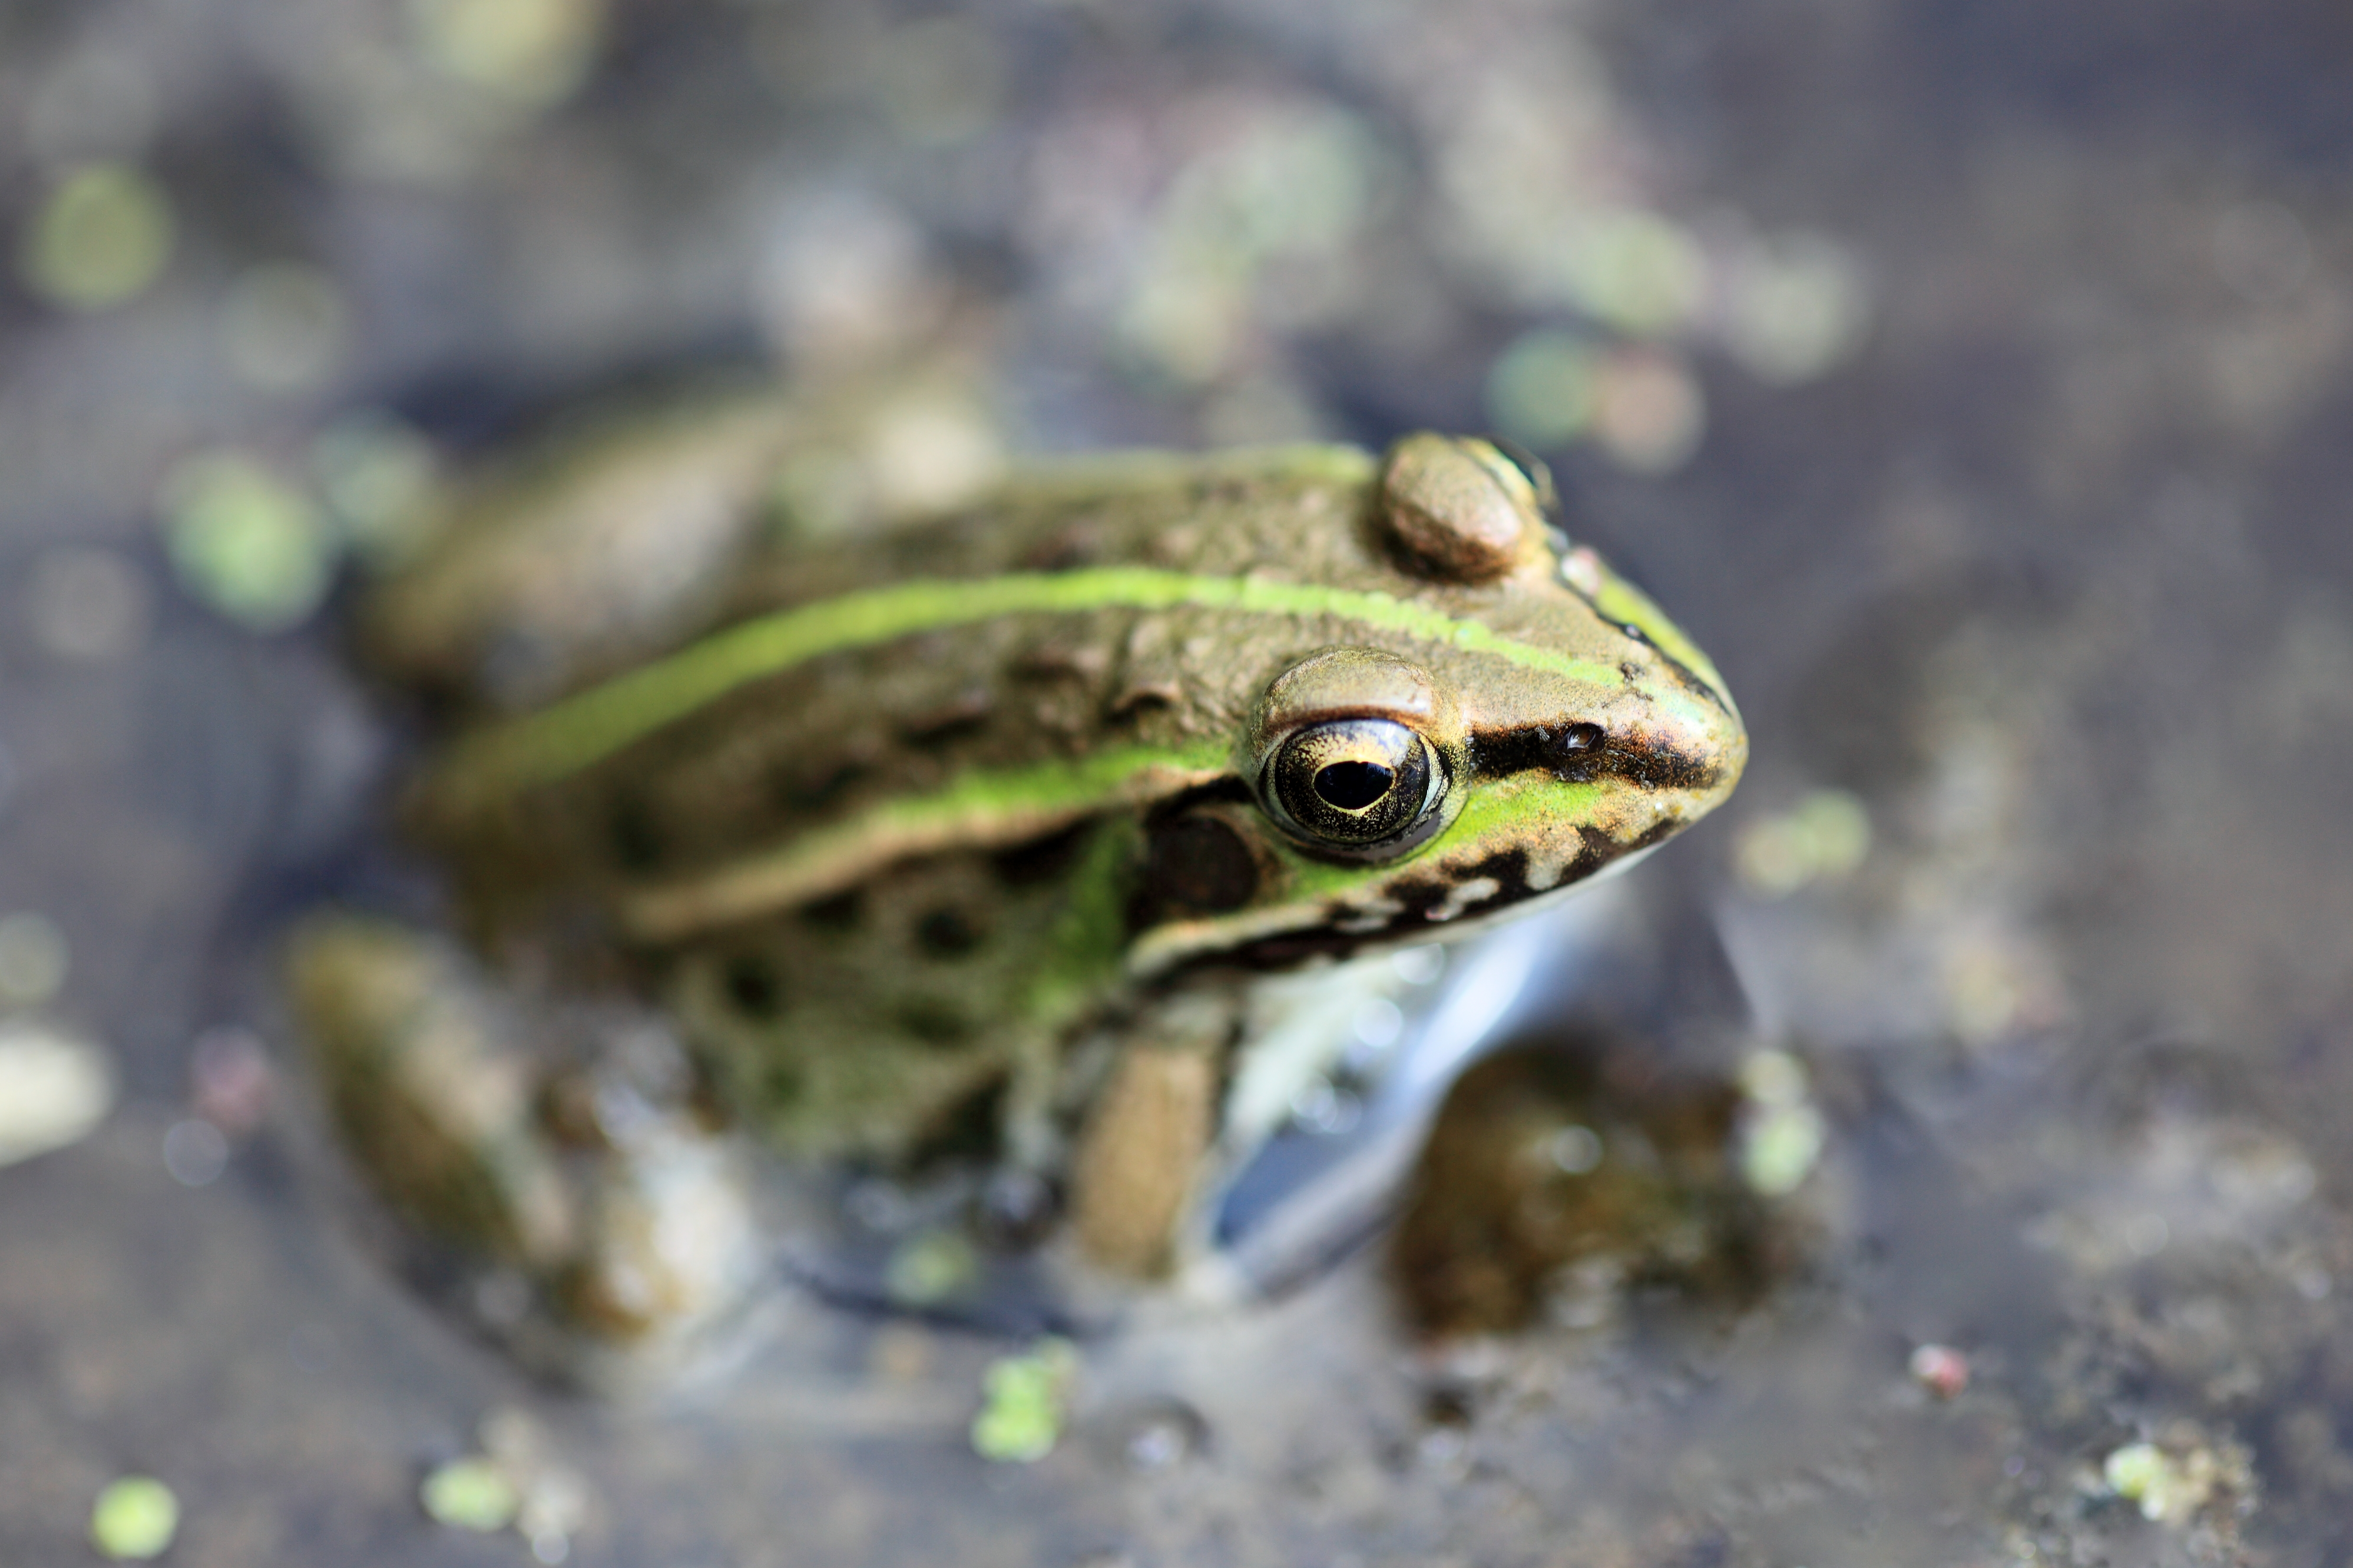
wildlife, high, biology, frog, toad, amphibian, fauna, tree frog, vertebrate, 5d, hires, markii, hi, res, resolution, rana, nigromaculatus, pelophylax, nigromaculata, japanesepondfrog, bullfrog, ranidae